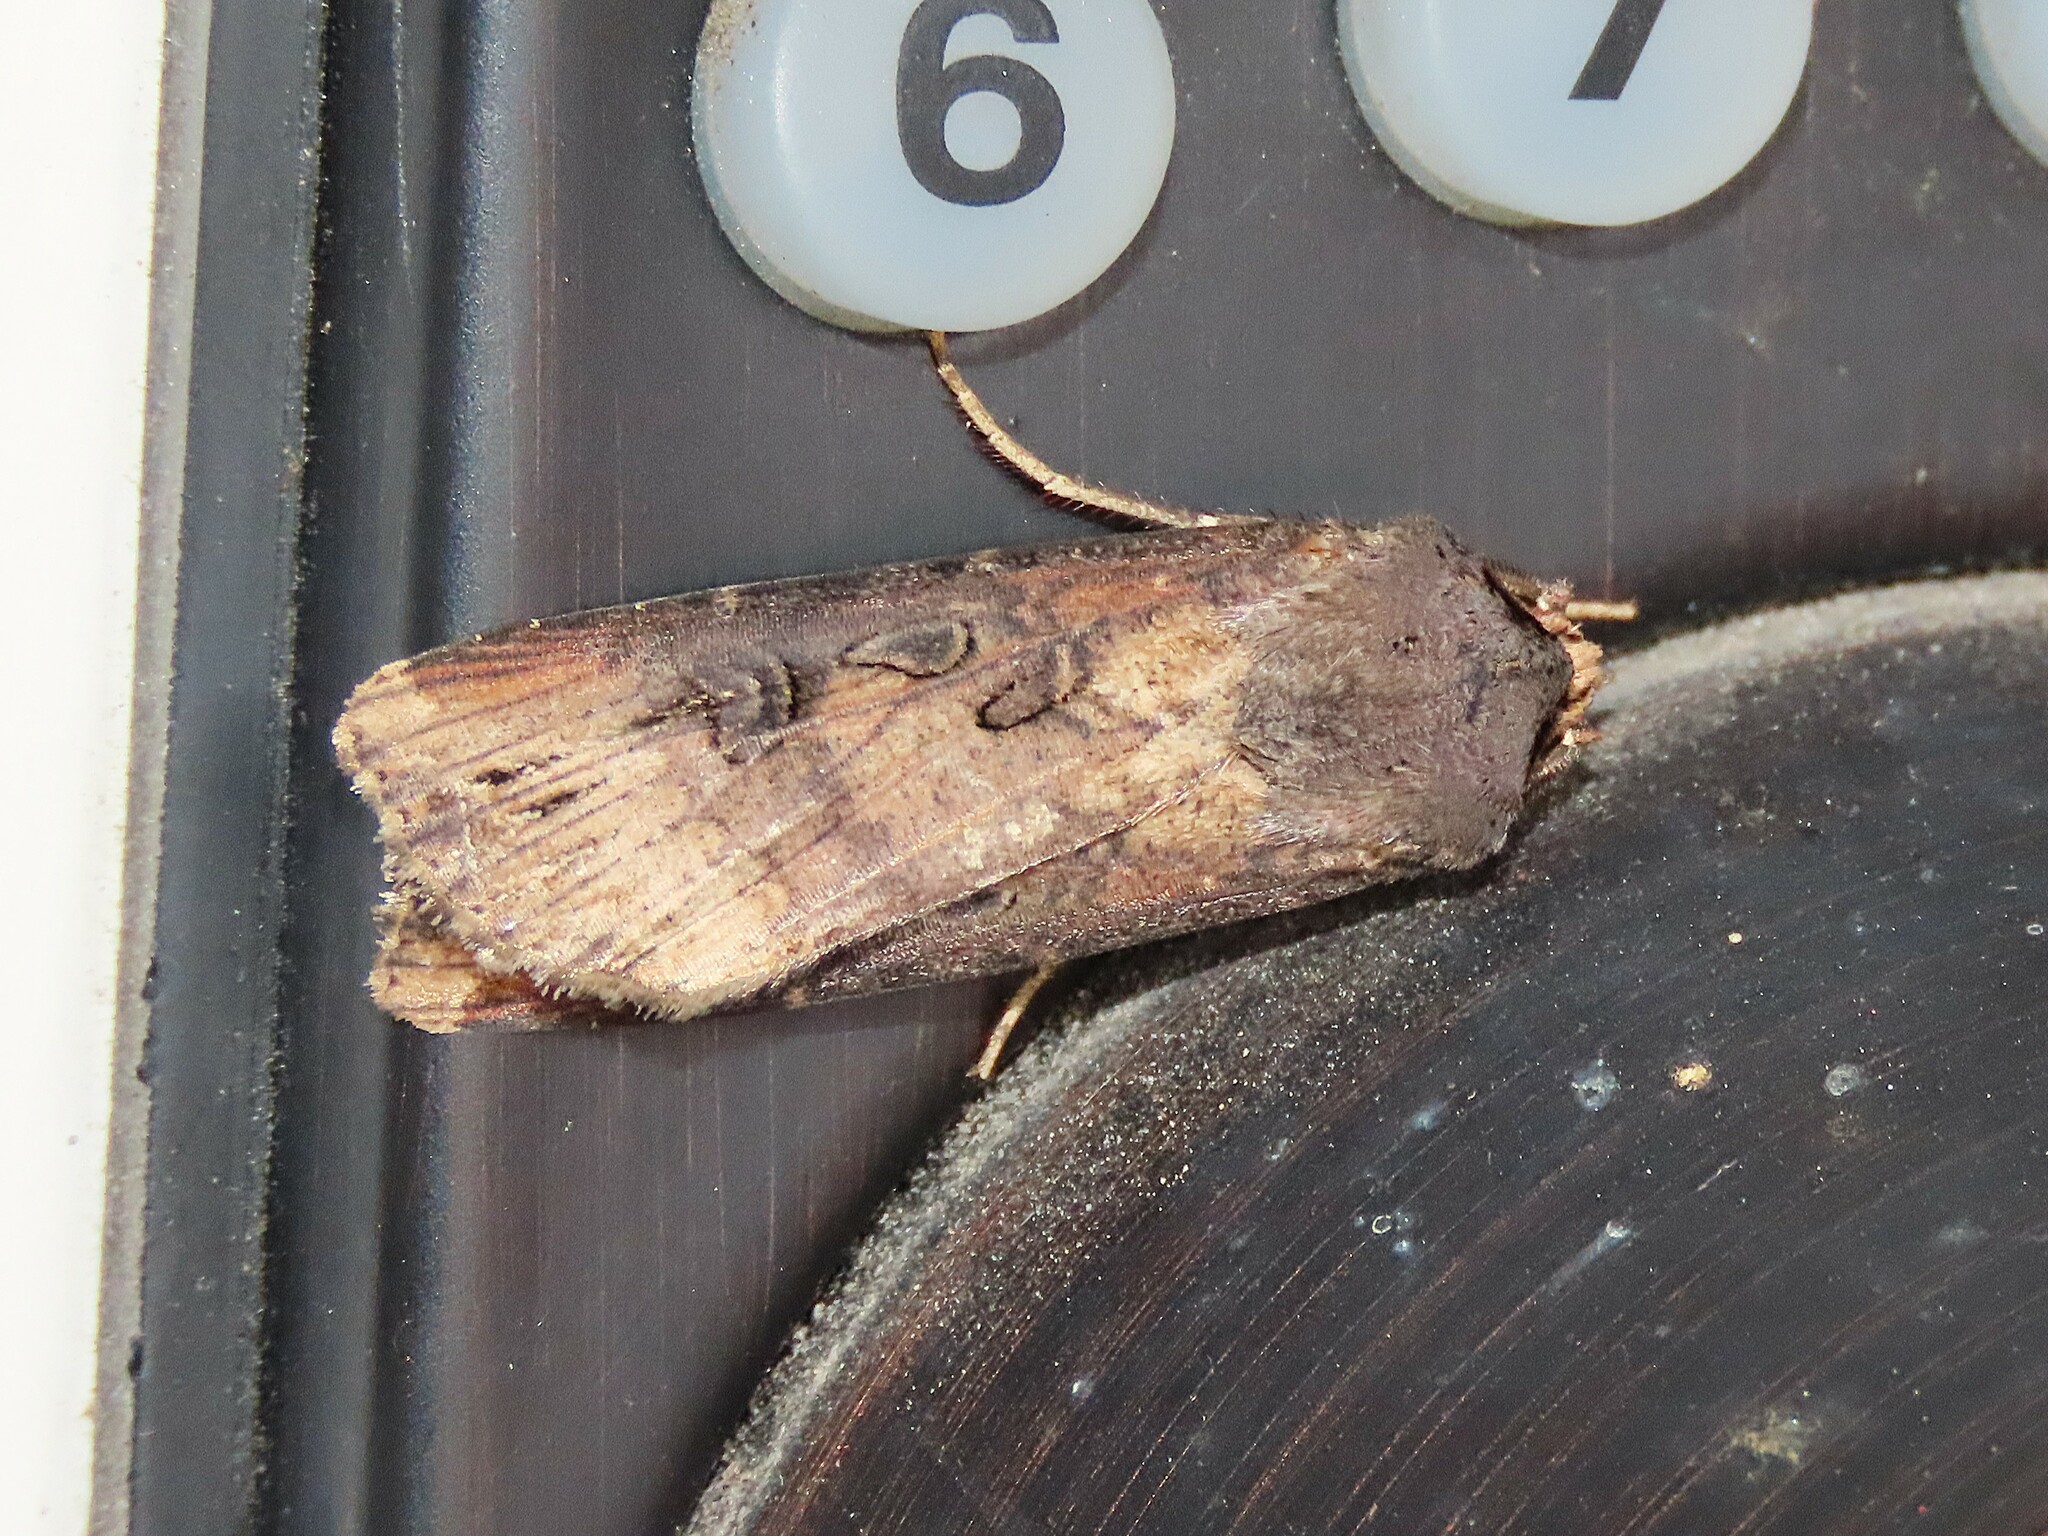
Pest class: cutworms